La Petite Vendeuse de Soleil

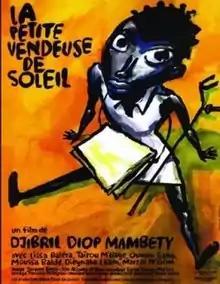

La Petite Vendeuse de Soleil (or The Little Girl Who Sold the Sun) is a 1999 Senegalese drama film, directed by Djibril Diop Mambéty which premiered after his death in 1998.